Answer in natural language. How many Windows are visible in the scene? Choose between the following options: 0, 3, 4, 2 or 1
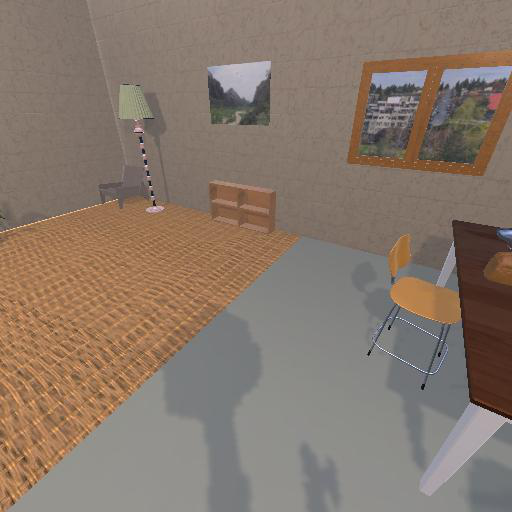
<answer>1</answer>